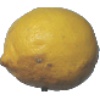
Label: lemon